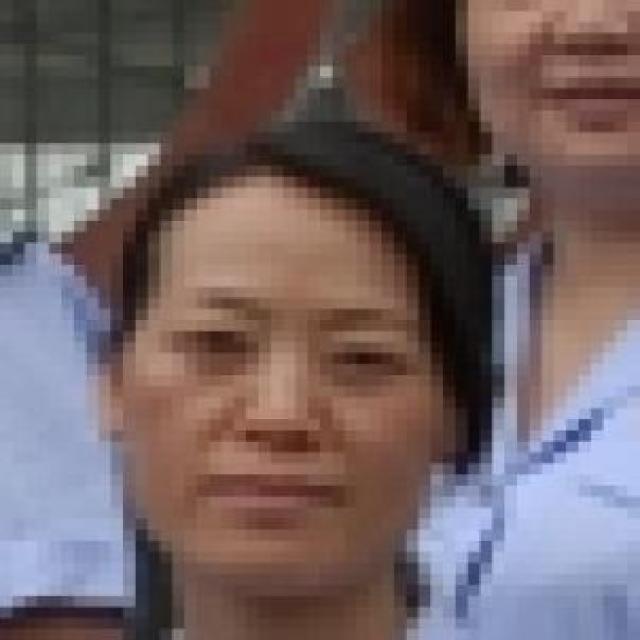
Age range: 21-44